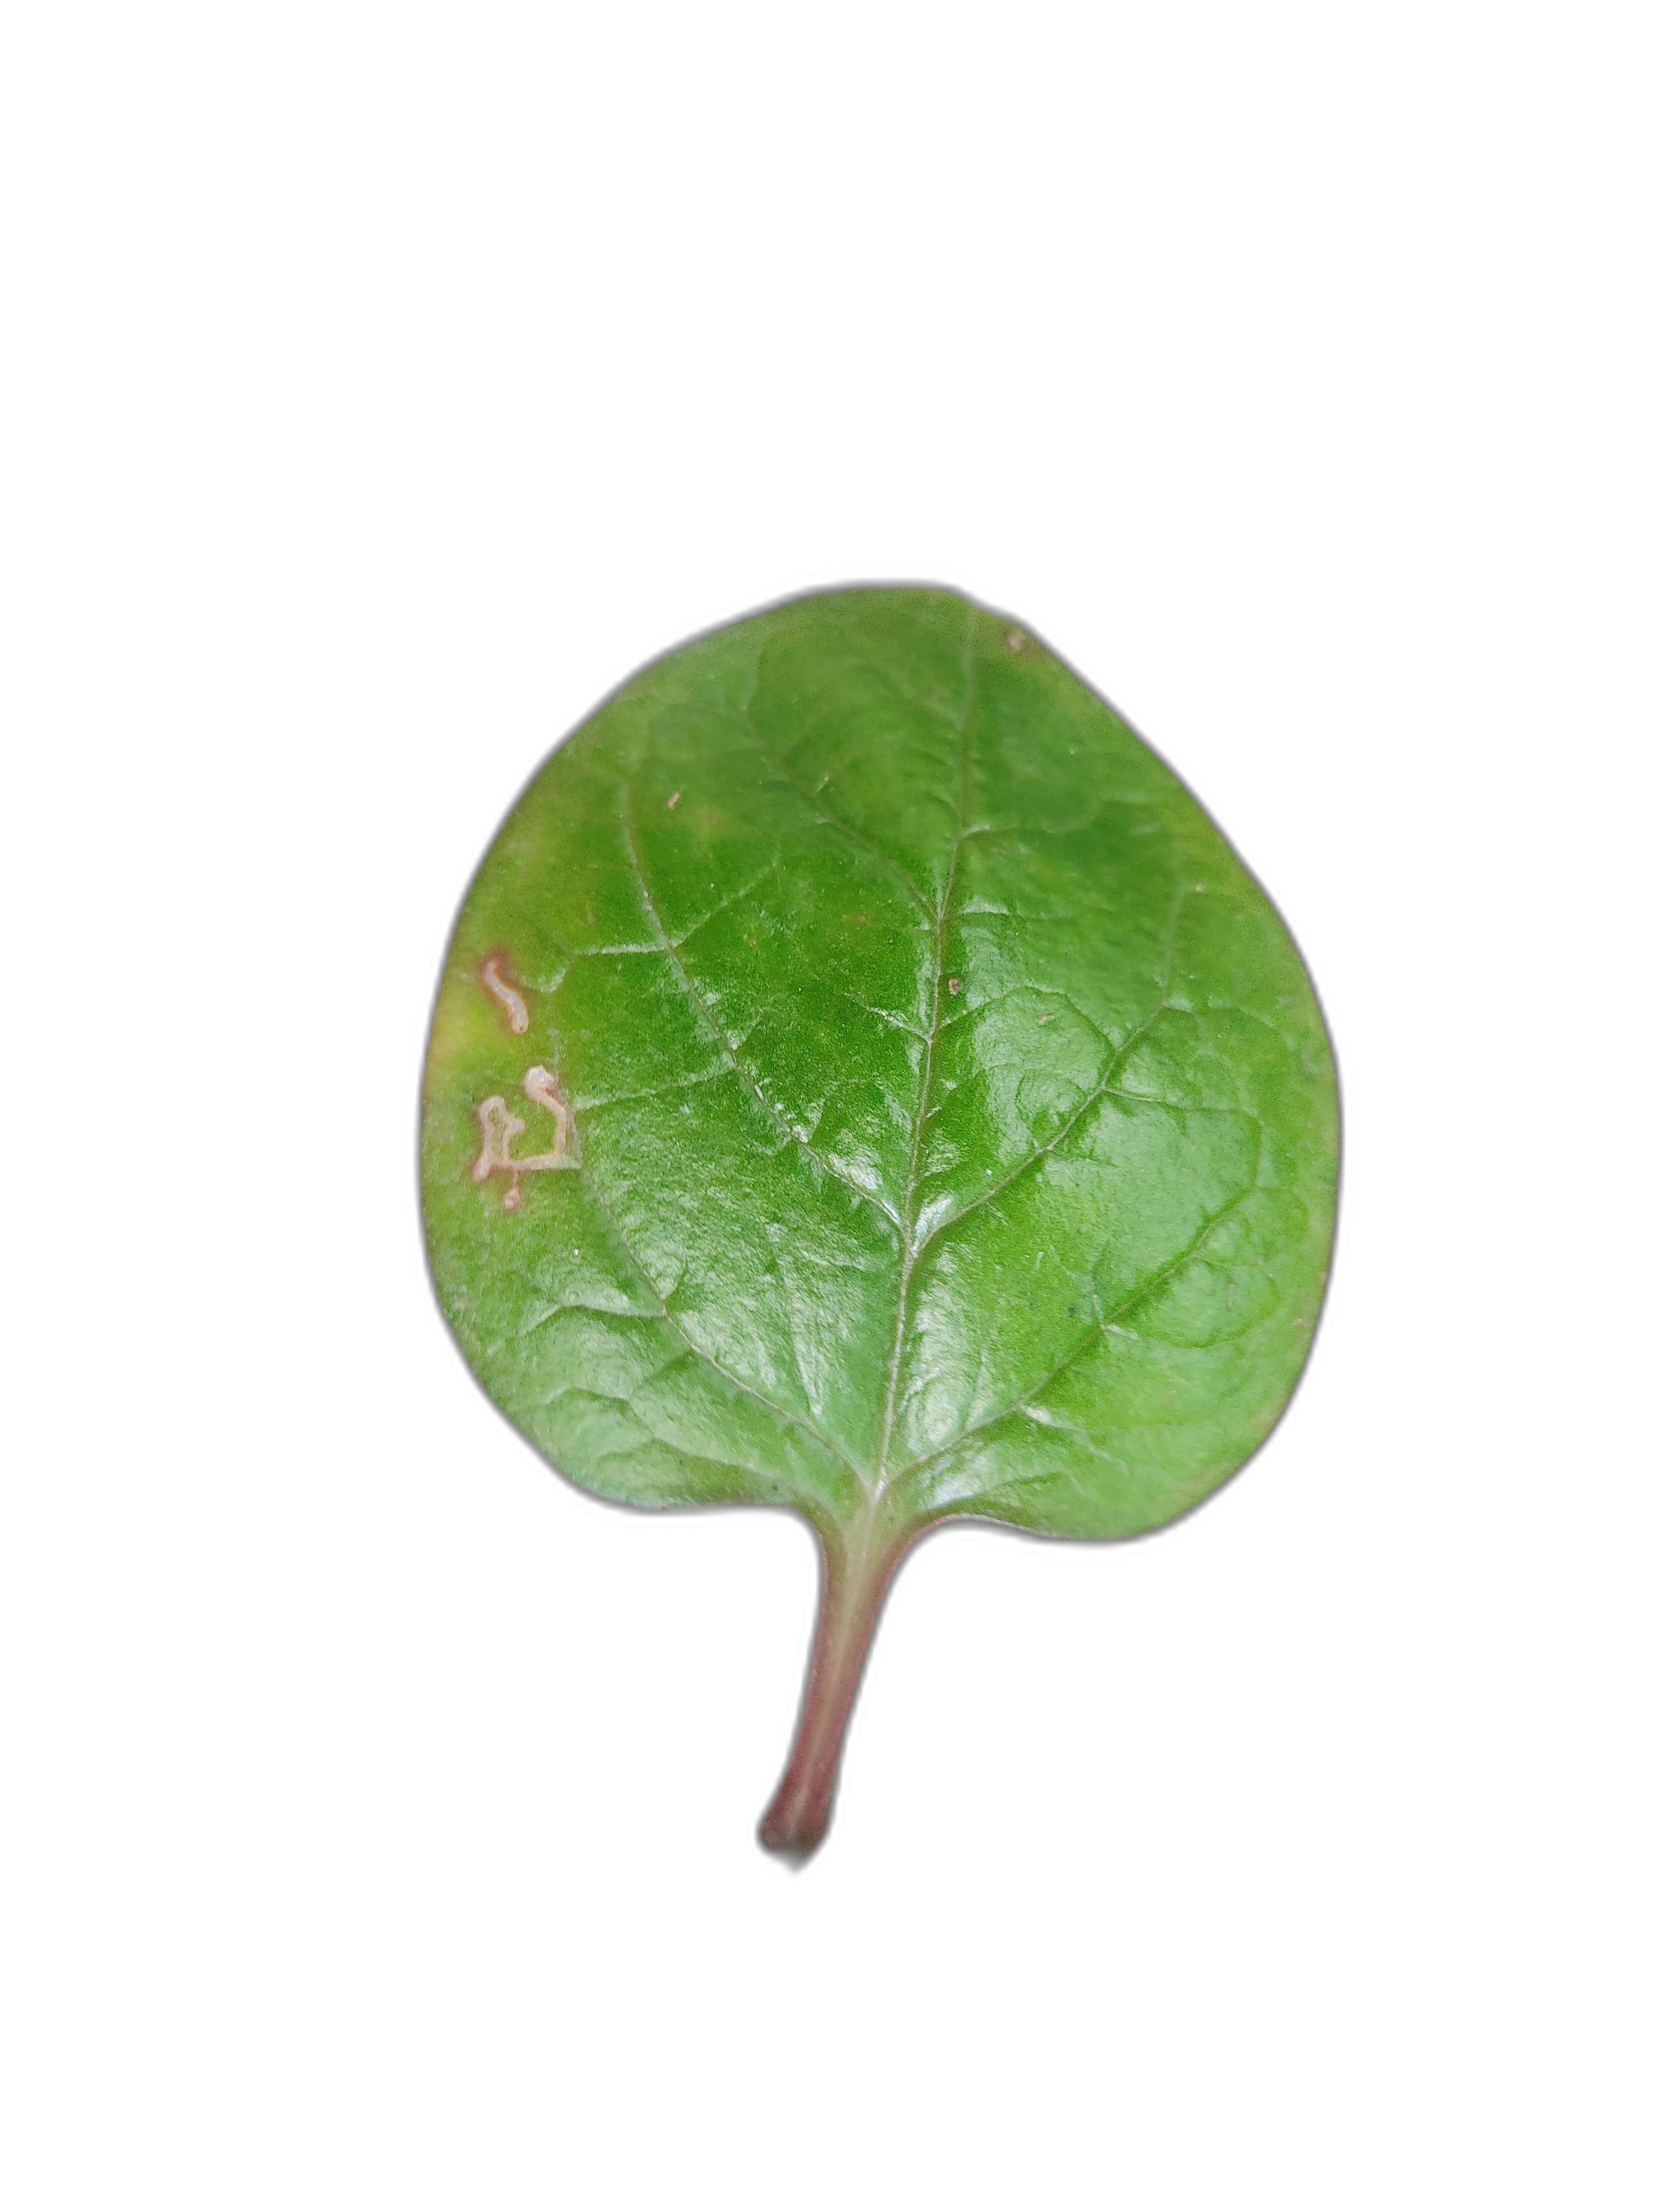
Label: Anthracnose